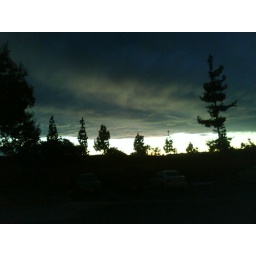
my new home in lake forest